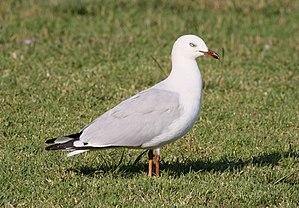
Larus_novaehollandiae